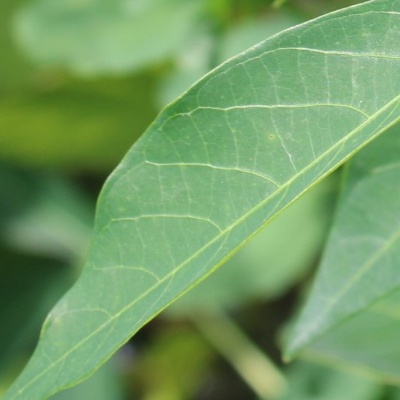
Crop: Cassava
Condition: healthy